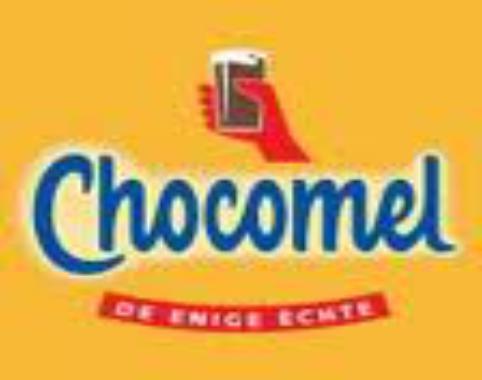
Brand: Chocomel
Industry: Food